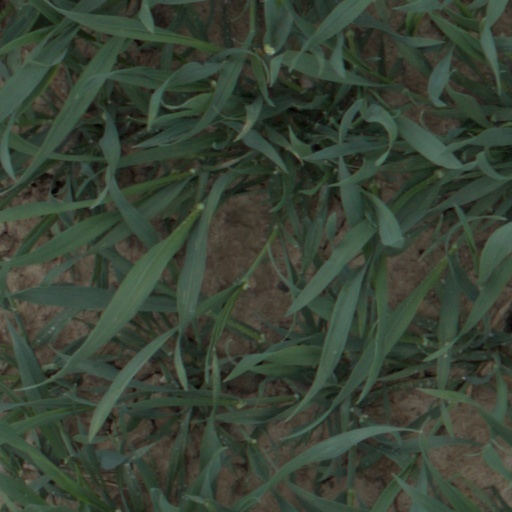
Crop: wheat